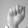
ASL letter: A